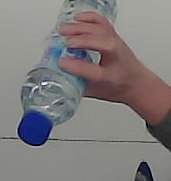
Product: nestle_water